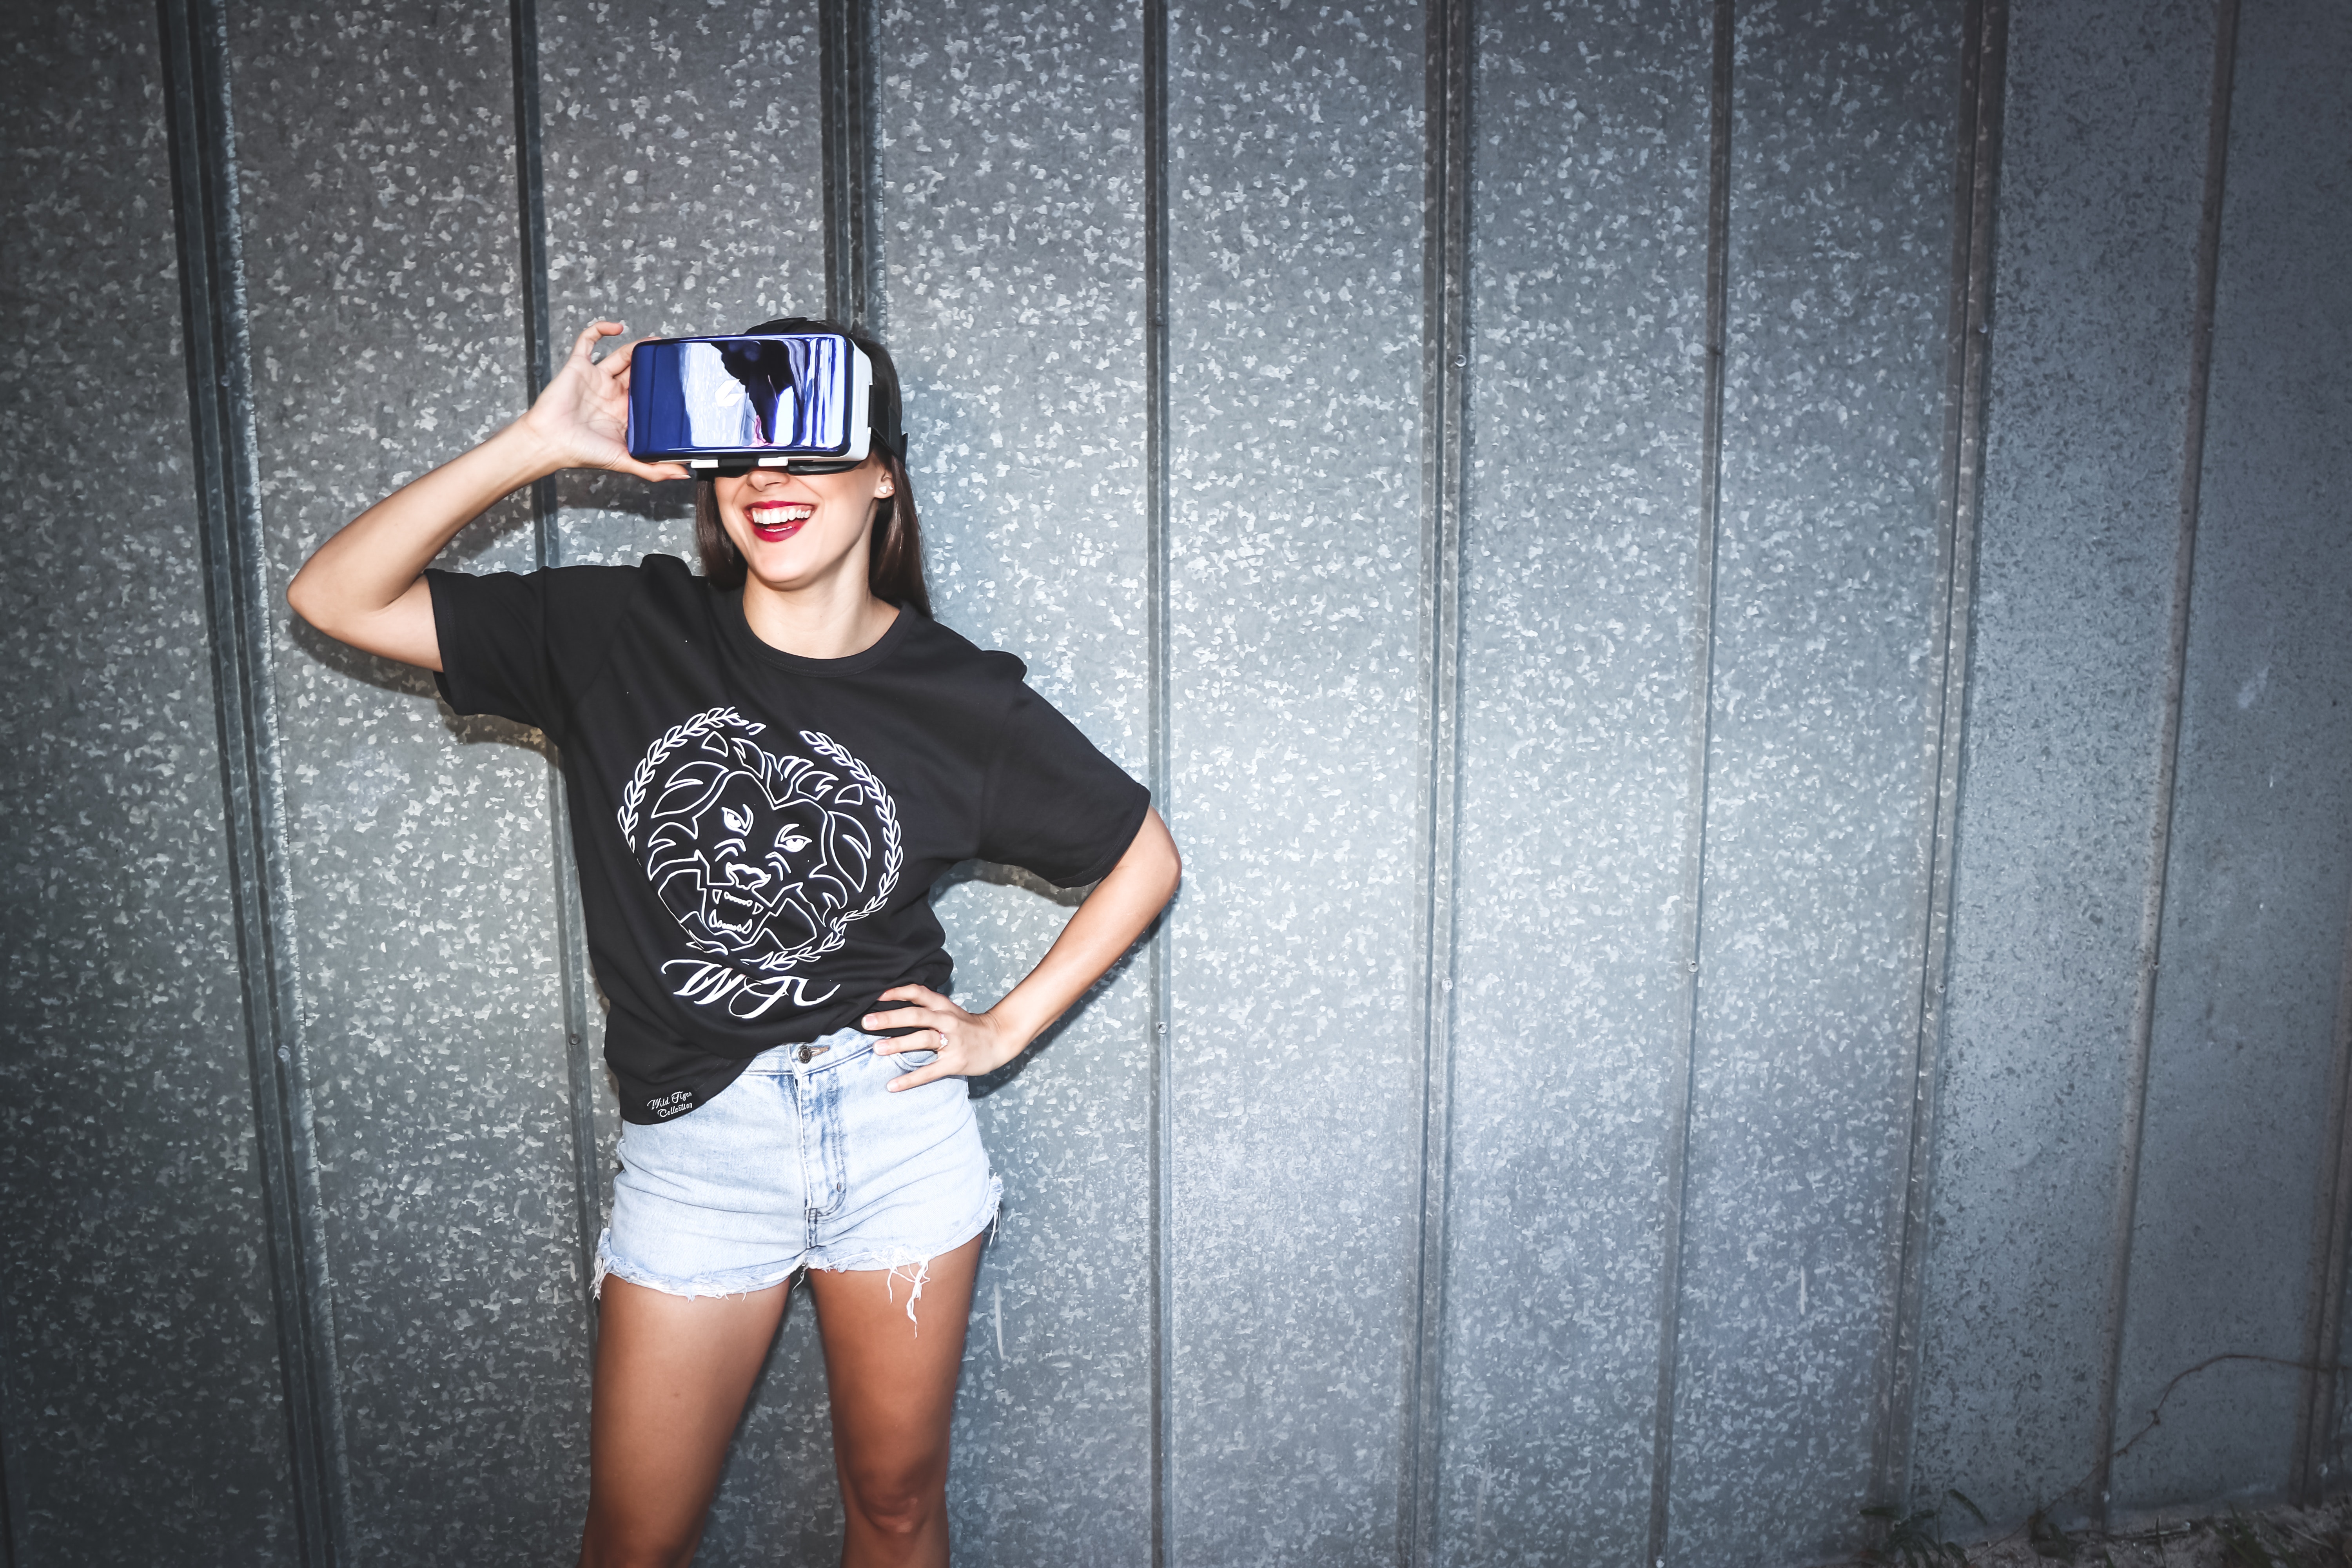
cool, glasses, eyewear, t shirt, fashion, street fashion, shoulder, sunglasses, photography, headgear, footwear, leg, muscle, photo shoot, cap, shorts, shoe, top, sportswear, style